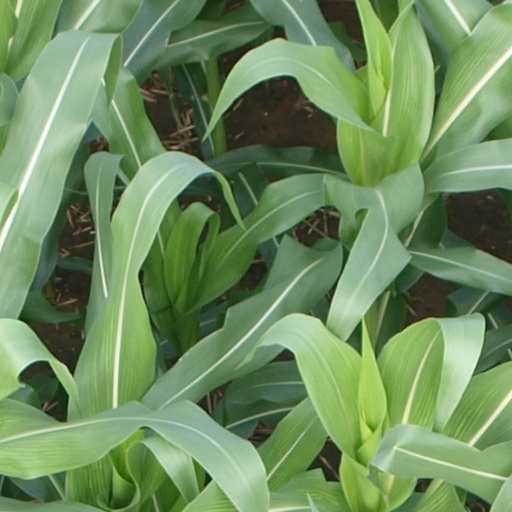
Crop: maize; corn